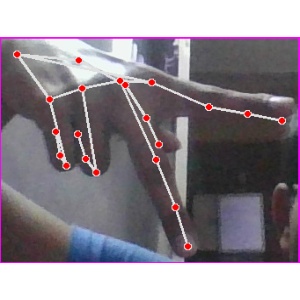
अक्षर: प